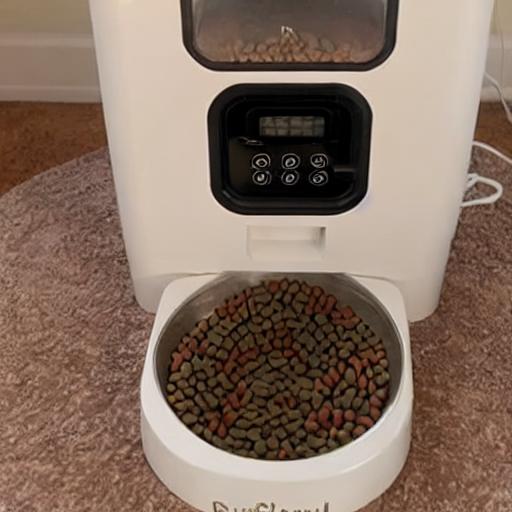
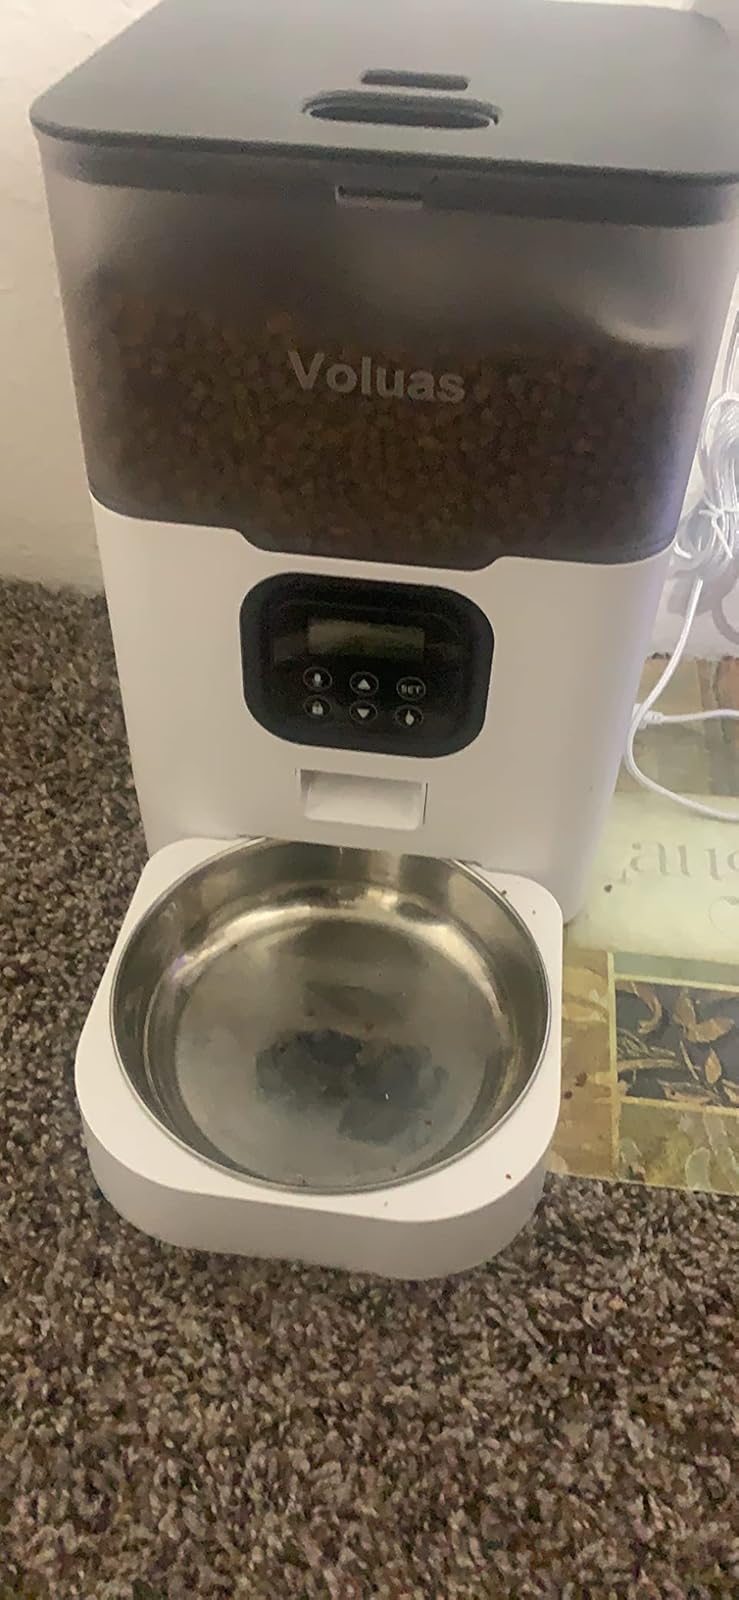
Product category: items_feeder
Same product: no